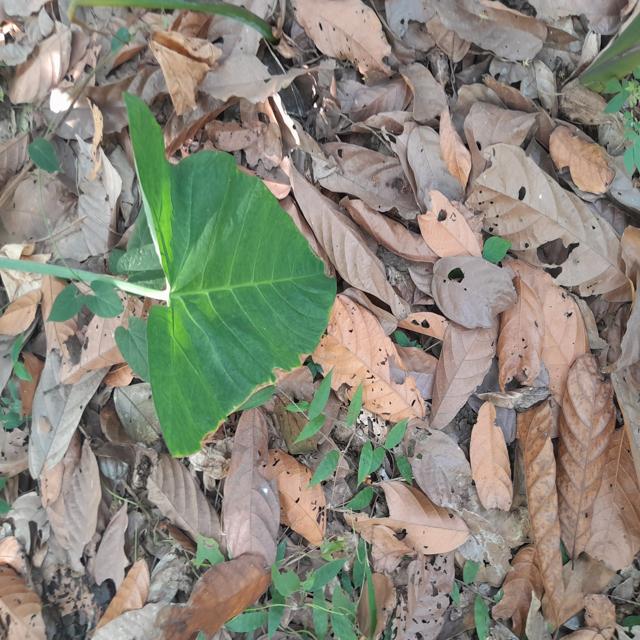
Label: Early_Blight